Courtland Sutton

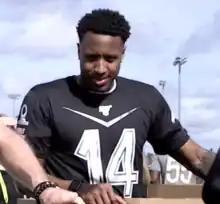
Sutton at the 2020 Pro Bowl

In Week 1 against the Oakland Raiders on "Monday Night Football", Sutton caught seven passes for 120 yards in the 24–16 loss. In Week 4 against the Jacksonville Jaguars, Sutton caught six passes for 62 yards and two touchdowns in the 26–24 loss. In Week 5 against the Los Angeles Chargers, Sutton caught four passes for 92 yards, including a 70-yard receiving touchdown, as the Broncos won their first game of the season by a score of 20–13. In Week 11 against the Minnesota Vikings, Sutton caught five passes for 113 yards in the 27–23 loss In Week 13 against the Chargers, Sutton caught four passes for 74 yards, and rookie quarterback Drew Lock's first two touchdown passes in the NFL, during the 23–20 victory. Overall, in the 2019 season, Sutton recorded 72 receptions for 1,112 receiving yards and six receiving touchdowns.